William Ranney

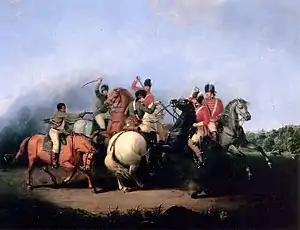
The Battle of Cowpens, painted by William Ranney in 1845. The scene depicts an unnamed black man (left), thought to be Colonel William Washington's waiter, firing his pistol and saving the life of Colonel Washington (on white horse in center).

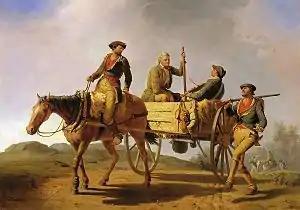
"Veterans of 1776 Returning from the War", 1848, Dallas Museum of Art.

Ranney resumed his artistic endeavors in Brooklyn, becoming a self-taught oil painter, having never received formal training. In 1838, he publicly exhibited his paintings for the first time at the National Academy of Design in New York City. He received an award for his first genre painting "A Courting Scene," which was exhibited at the New York Mechanics' Institute Fair. He traveled back and forth between North Carolina and New York from 1839 and 1842. In 1843, he opened a studio in New York City, where he advertised as a portrait painter, though few of the works from this period have been identified.